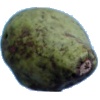
Label: Pear Stone 1